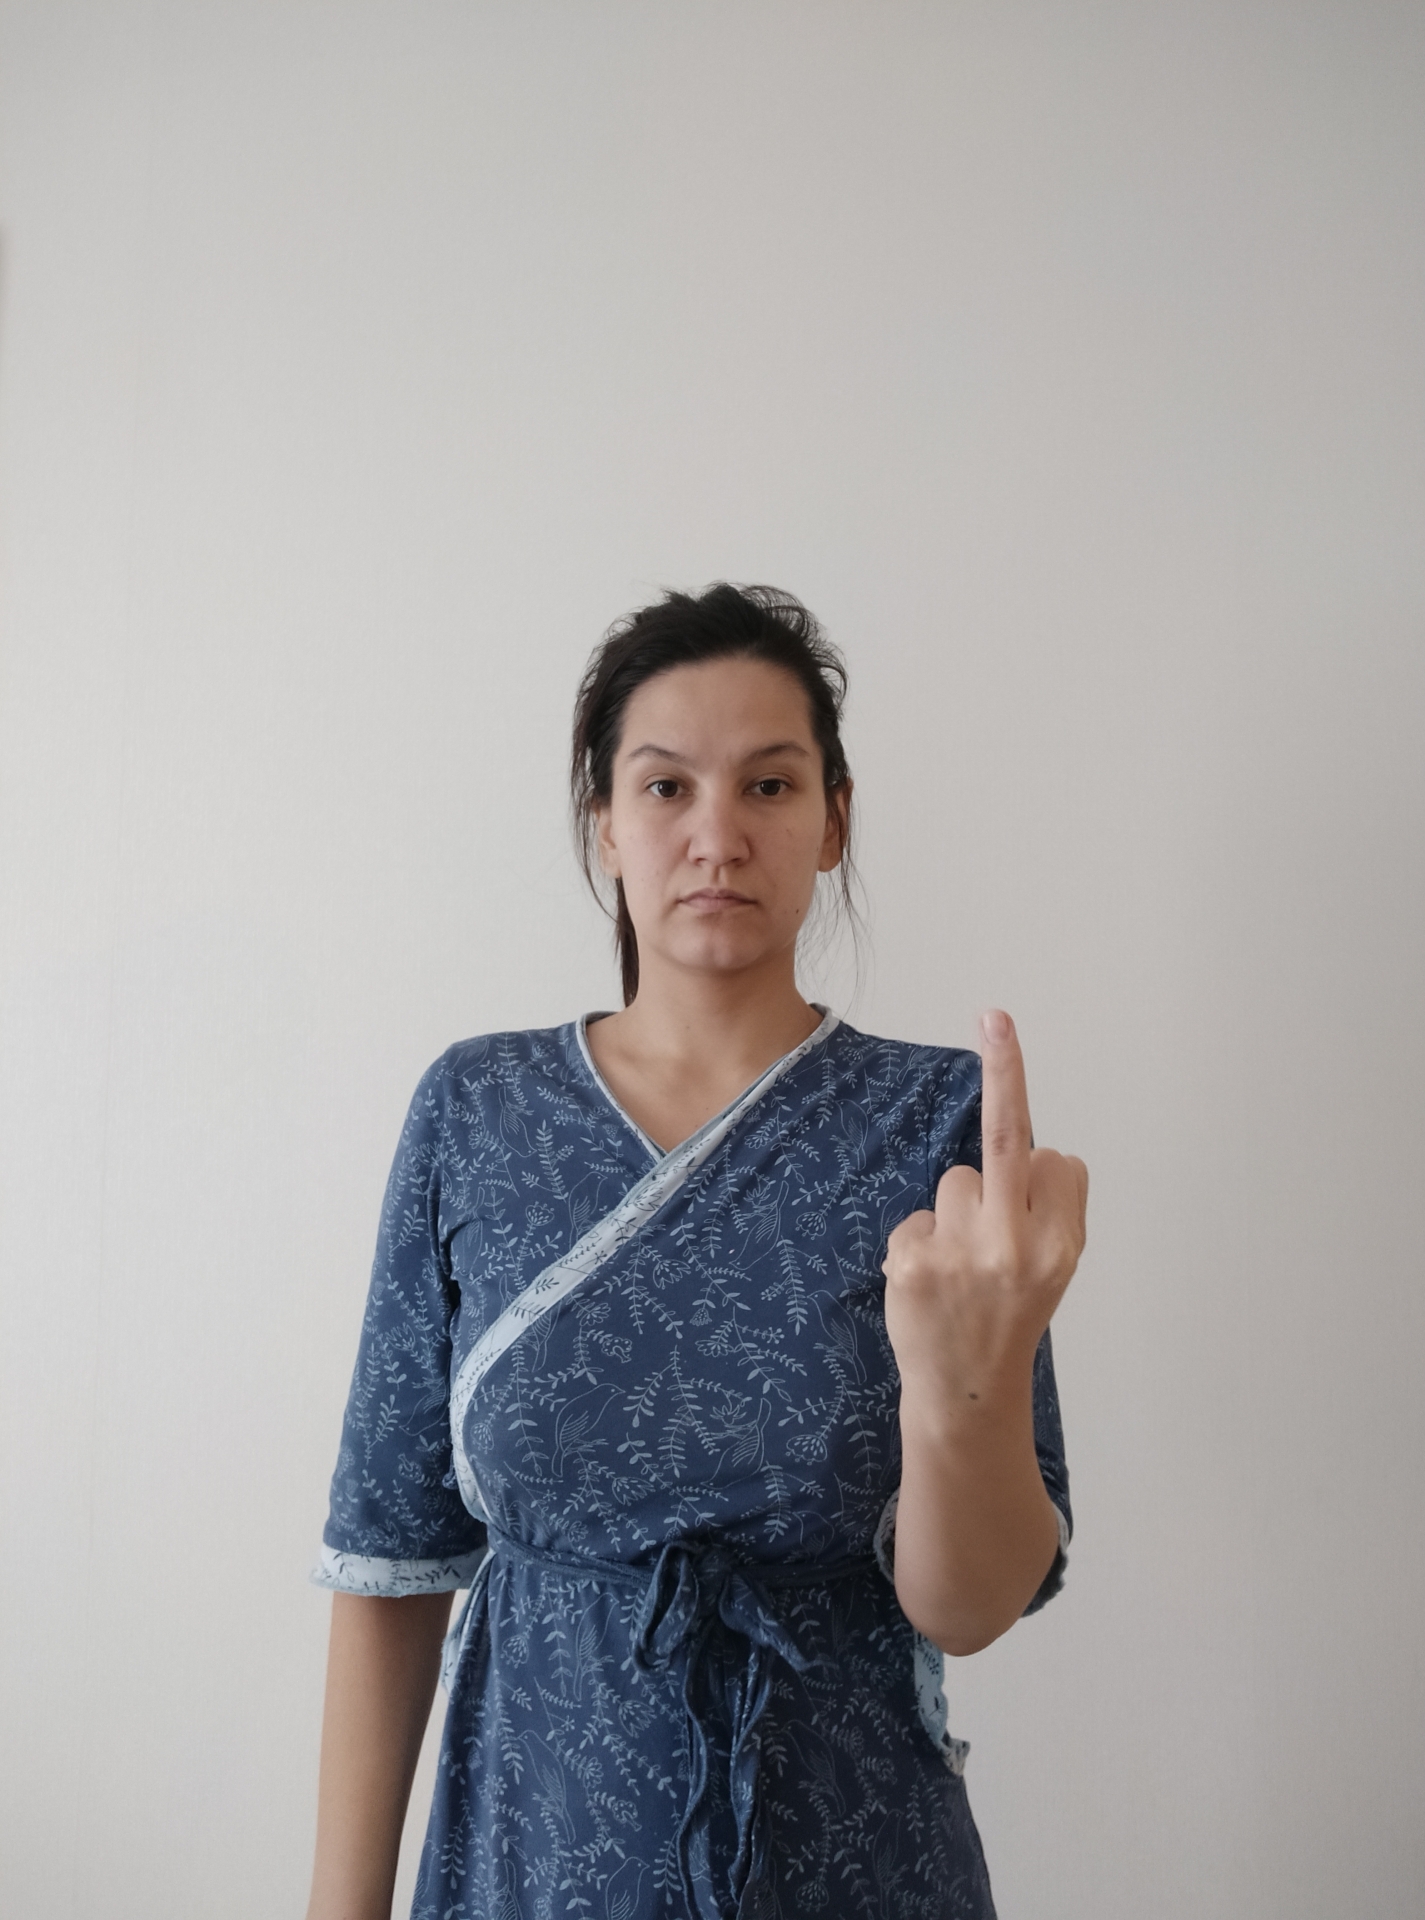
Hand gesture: middle_finger